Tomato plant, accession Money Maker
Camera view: bottom (45 deg); turntable rotation: 270 degrees
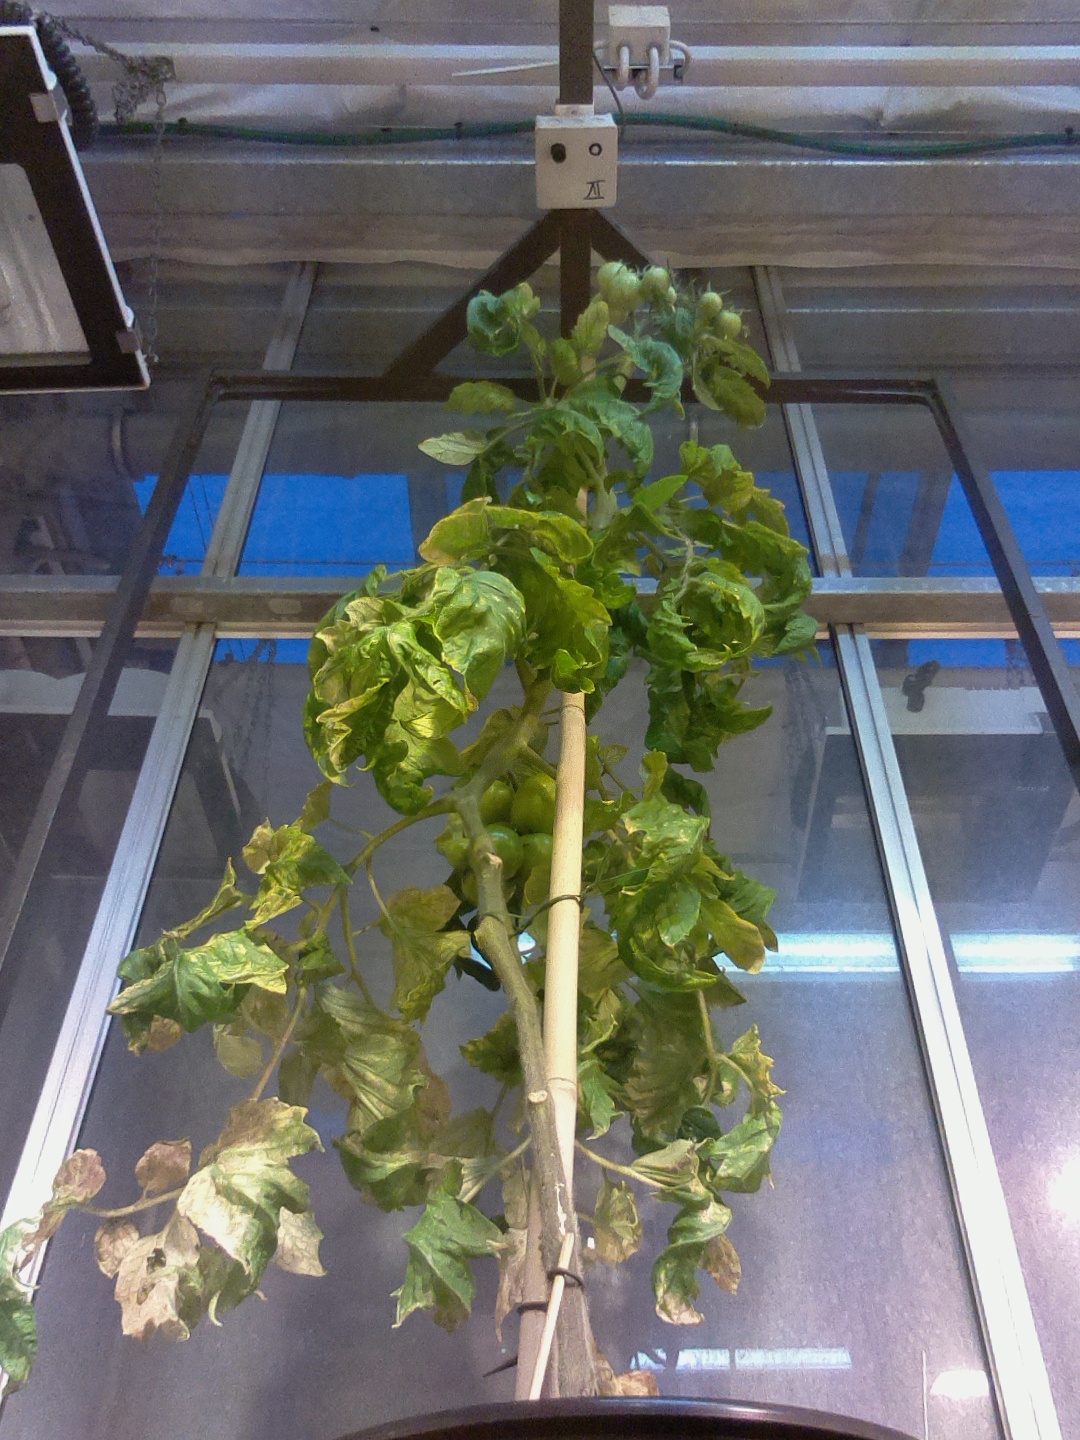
BBCH growth stage 76: 60%-70% of final fruit size